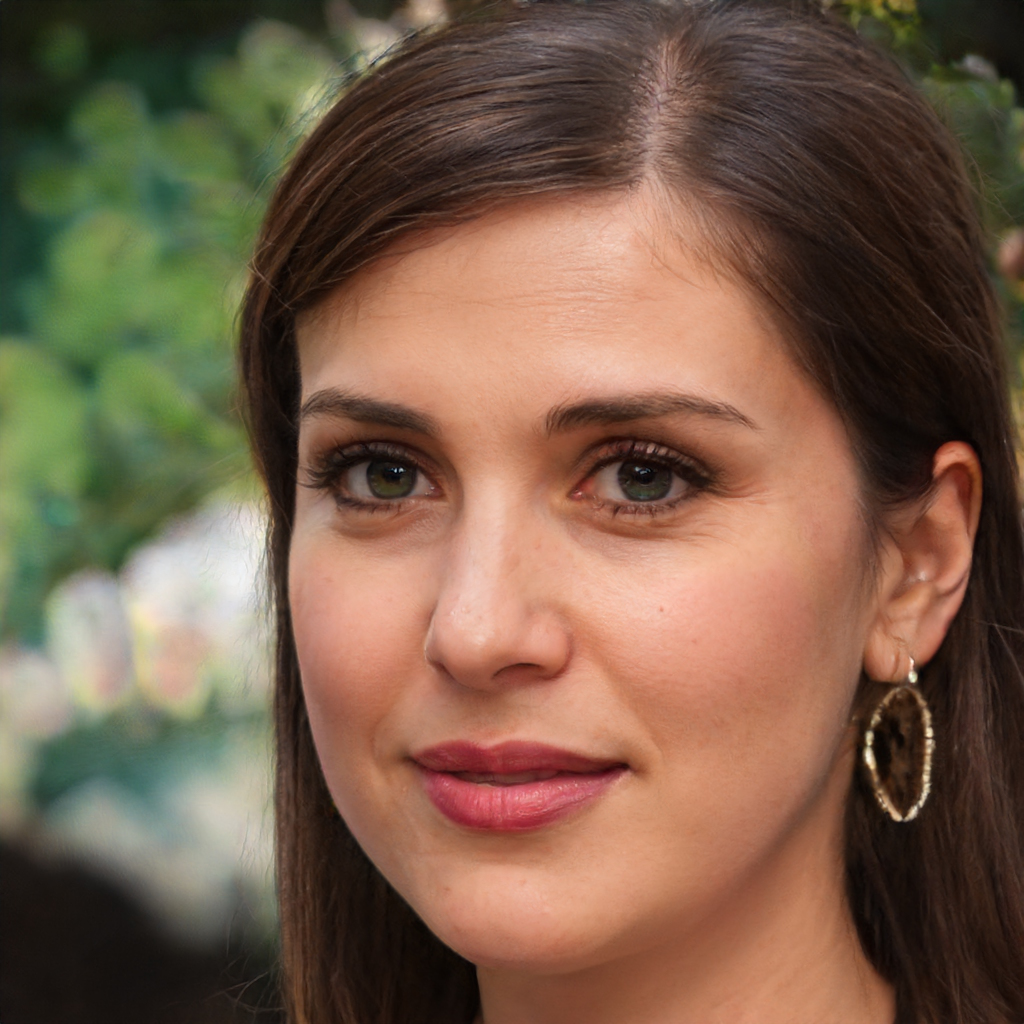
Gender: Female